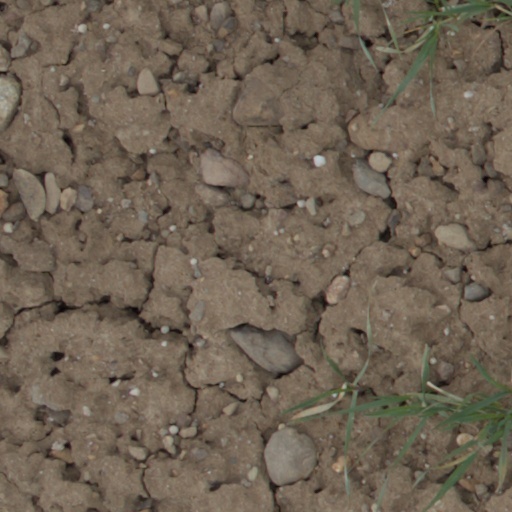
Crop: wheat